Arahama Station

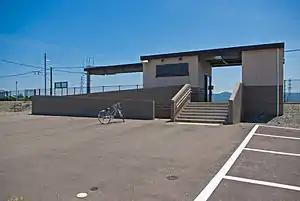
Arahama Station building in June 2010

is a train station in the village of Kariwa, Kariwa District, Niigata Prefecture, Japan, operated by the East Japan Railway Company (JR East).